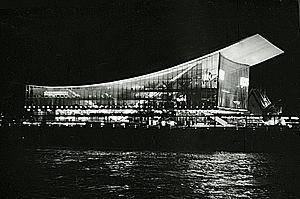
Pavillon de l'URSS à l'Expo 67.